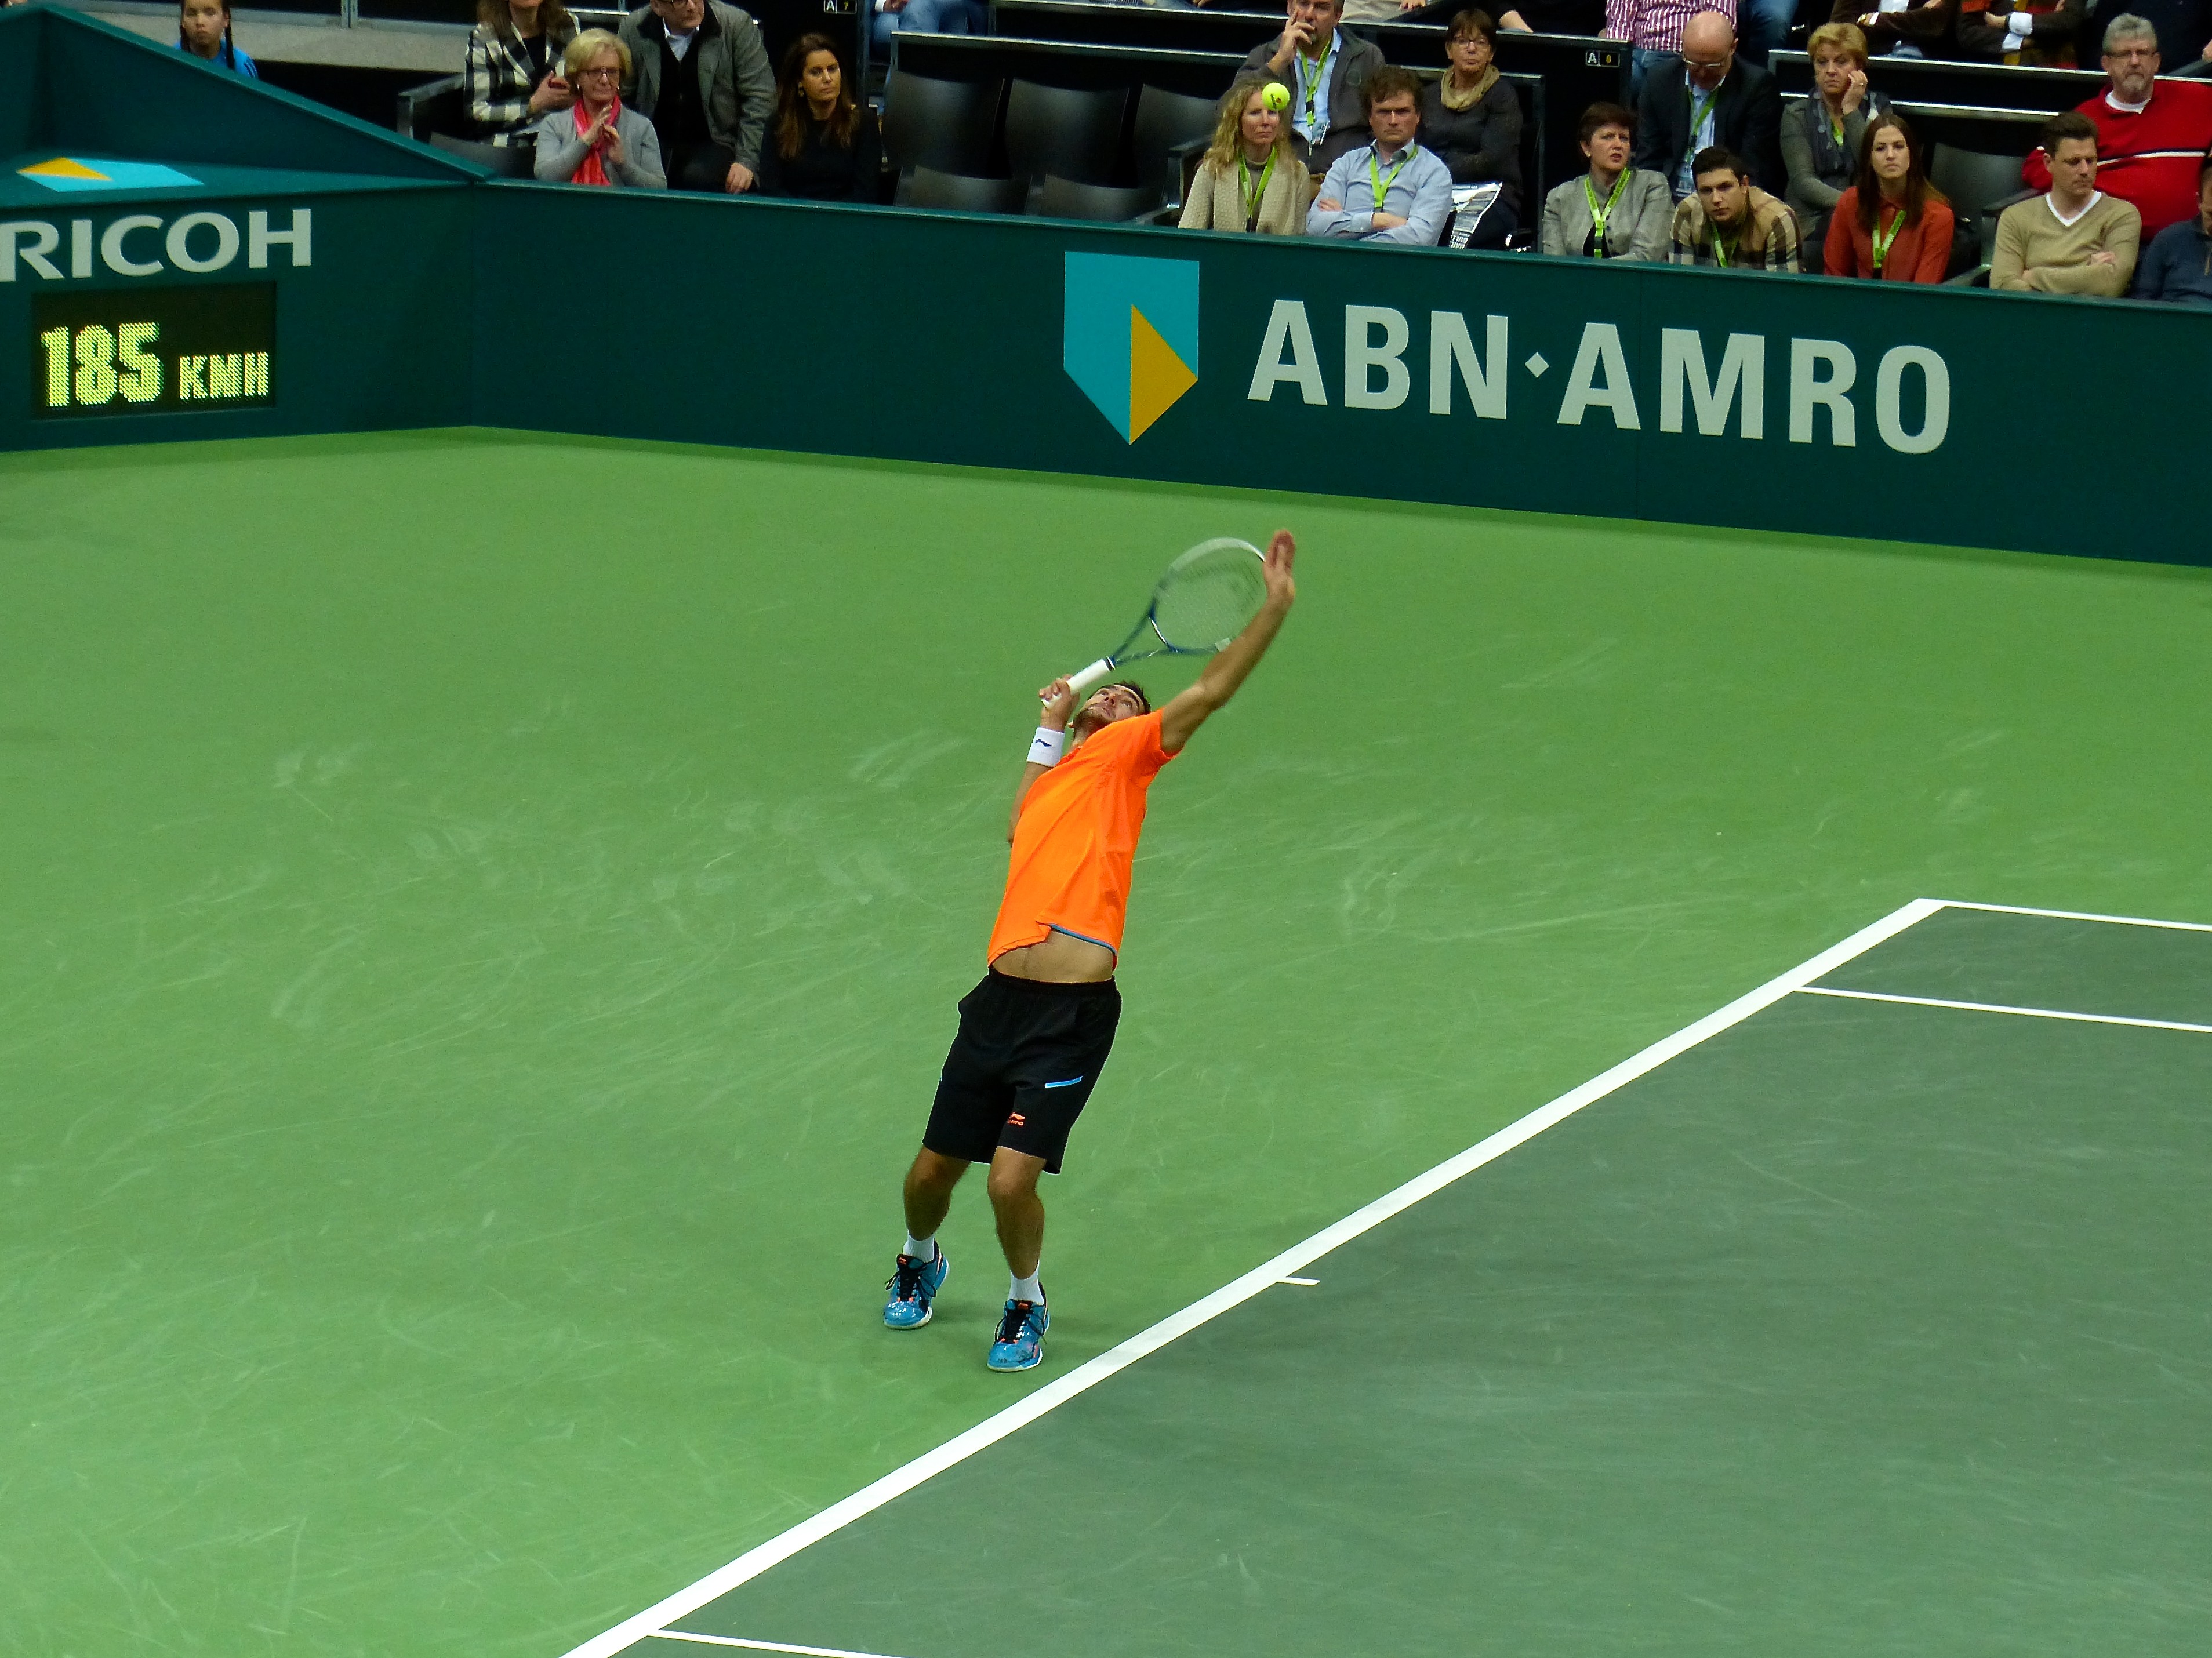
sport, player, competition, holland, netherlands, arena, rotterdam, tennis, sports, pro, atp, tournament, ahoy, serving, final, cilic, serve, ball game, soccer specific stadium, competition event, racquet sport